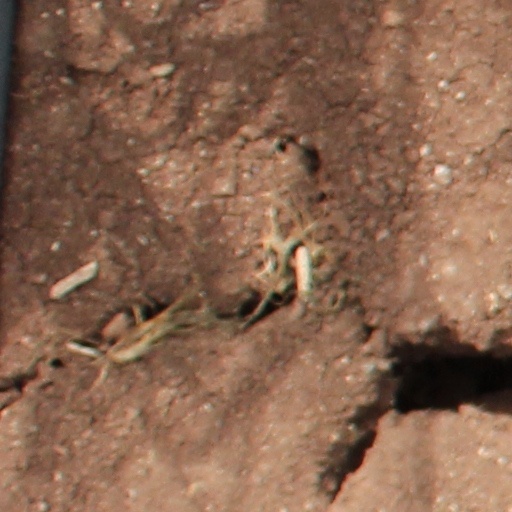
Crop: wheat